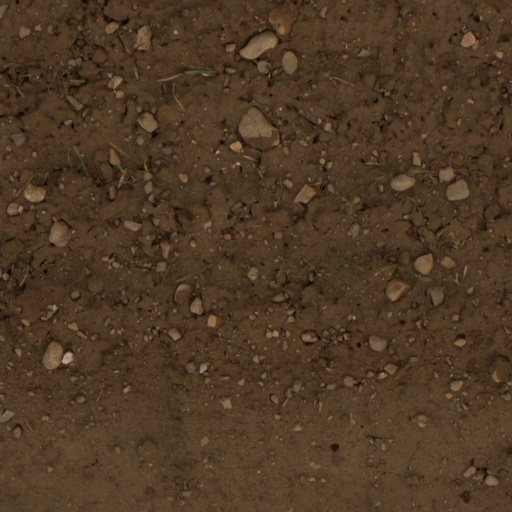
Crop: wheat